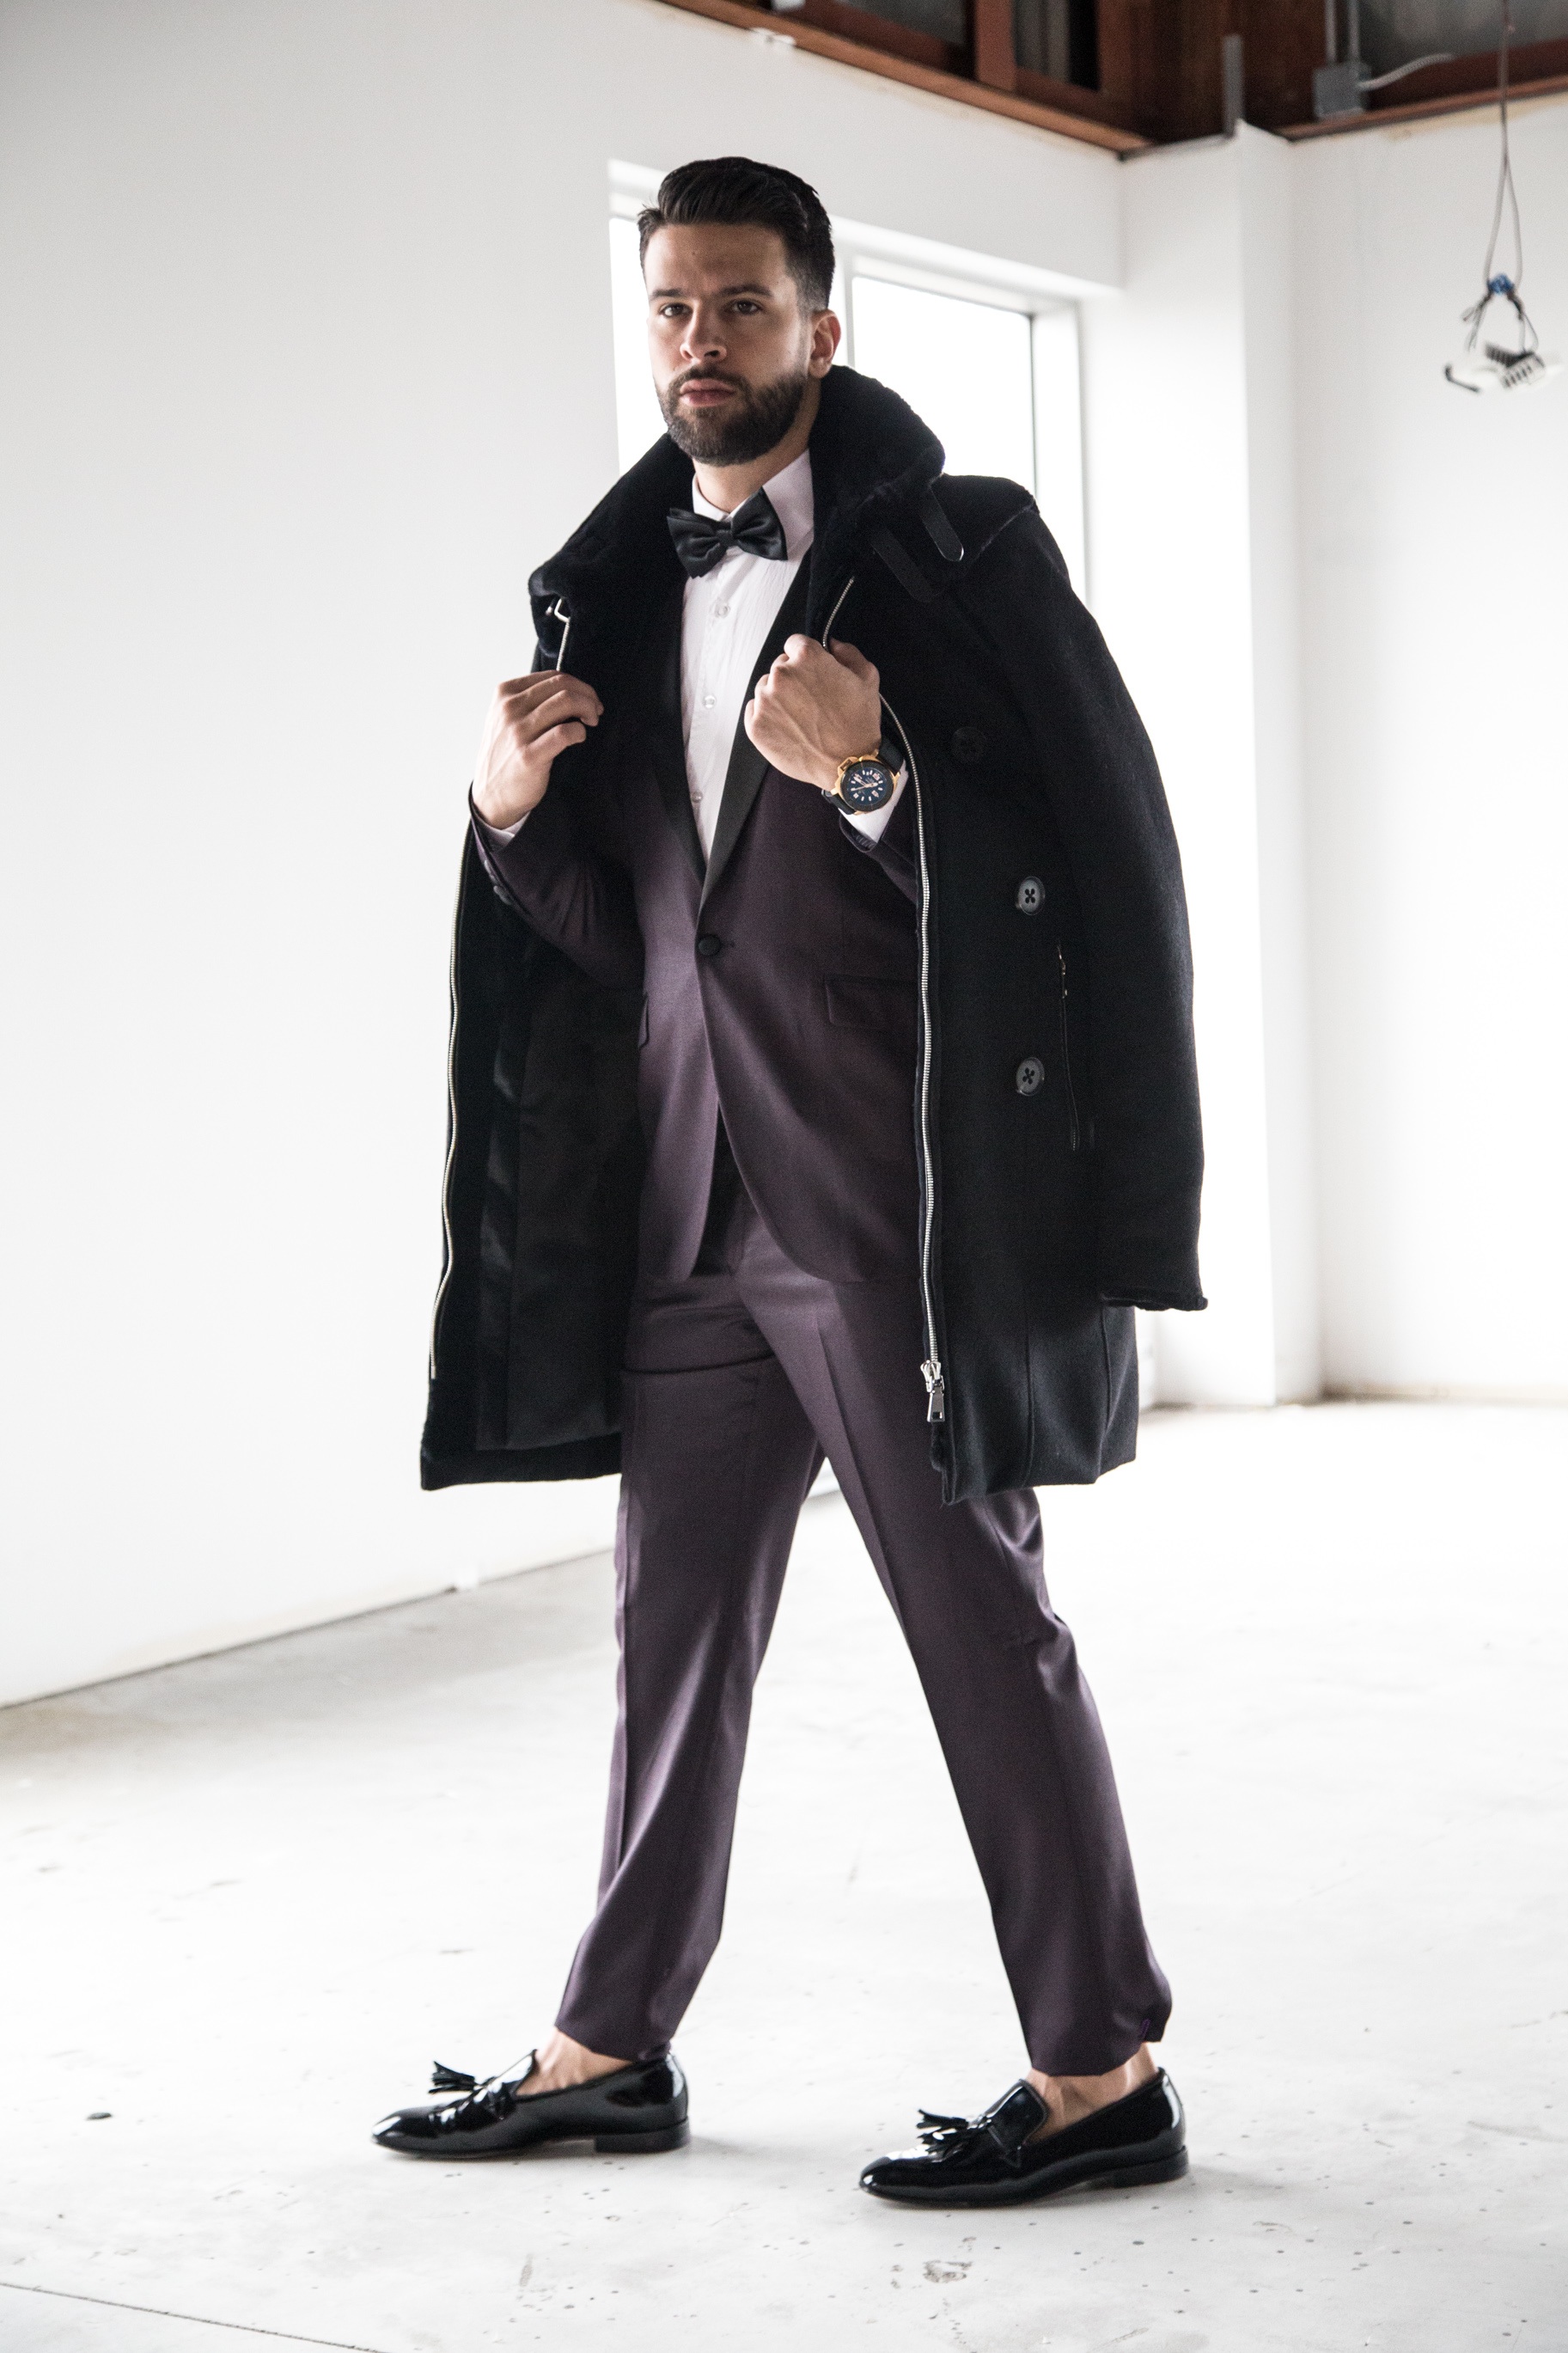
man, suit, leather, male, spring, fashion, clothing, black, groom, outerwear, tuxedo, gentleman, runway, formal wear, fashion show